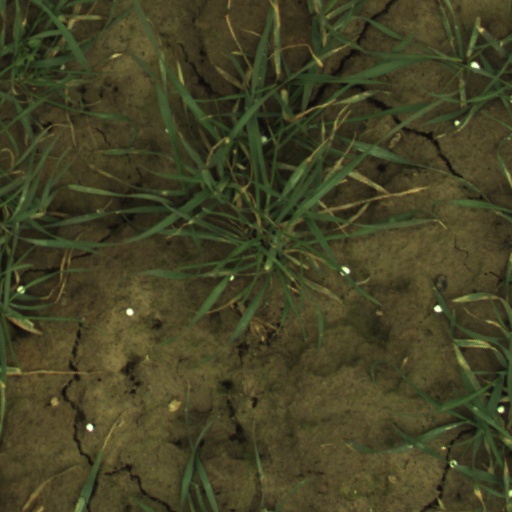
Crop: wheat